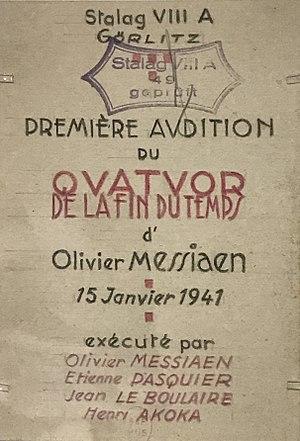
Invitation pour la création du Quatuor pour la fin du Temps réalisée par un détenu du Stalag de Görlitz
Le Quatuor pour la fin du Temps est une œuvre musicale en huit mouvements d'Olivier Messiaen écrite pour violon, violoncelle, clarinette et piano. Cependant, les quatre instruments ne jouent véritablement ensemble que dans quatre mouvements.